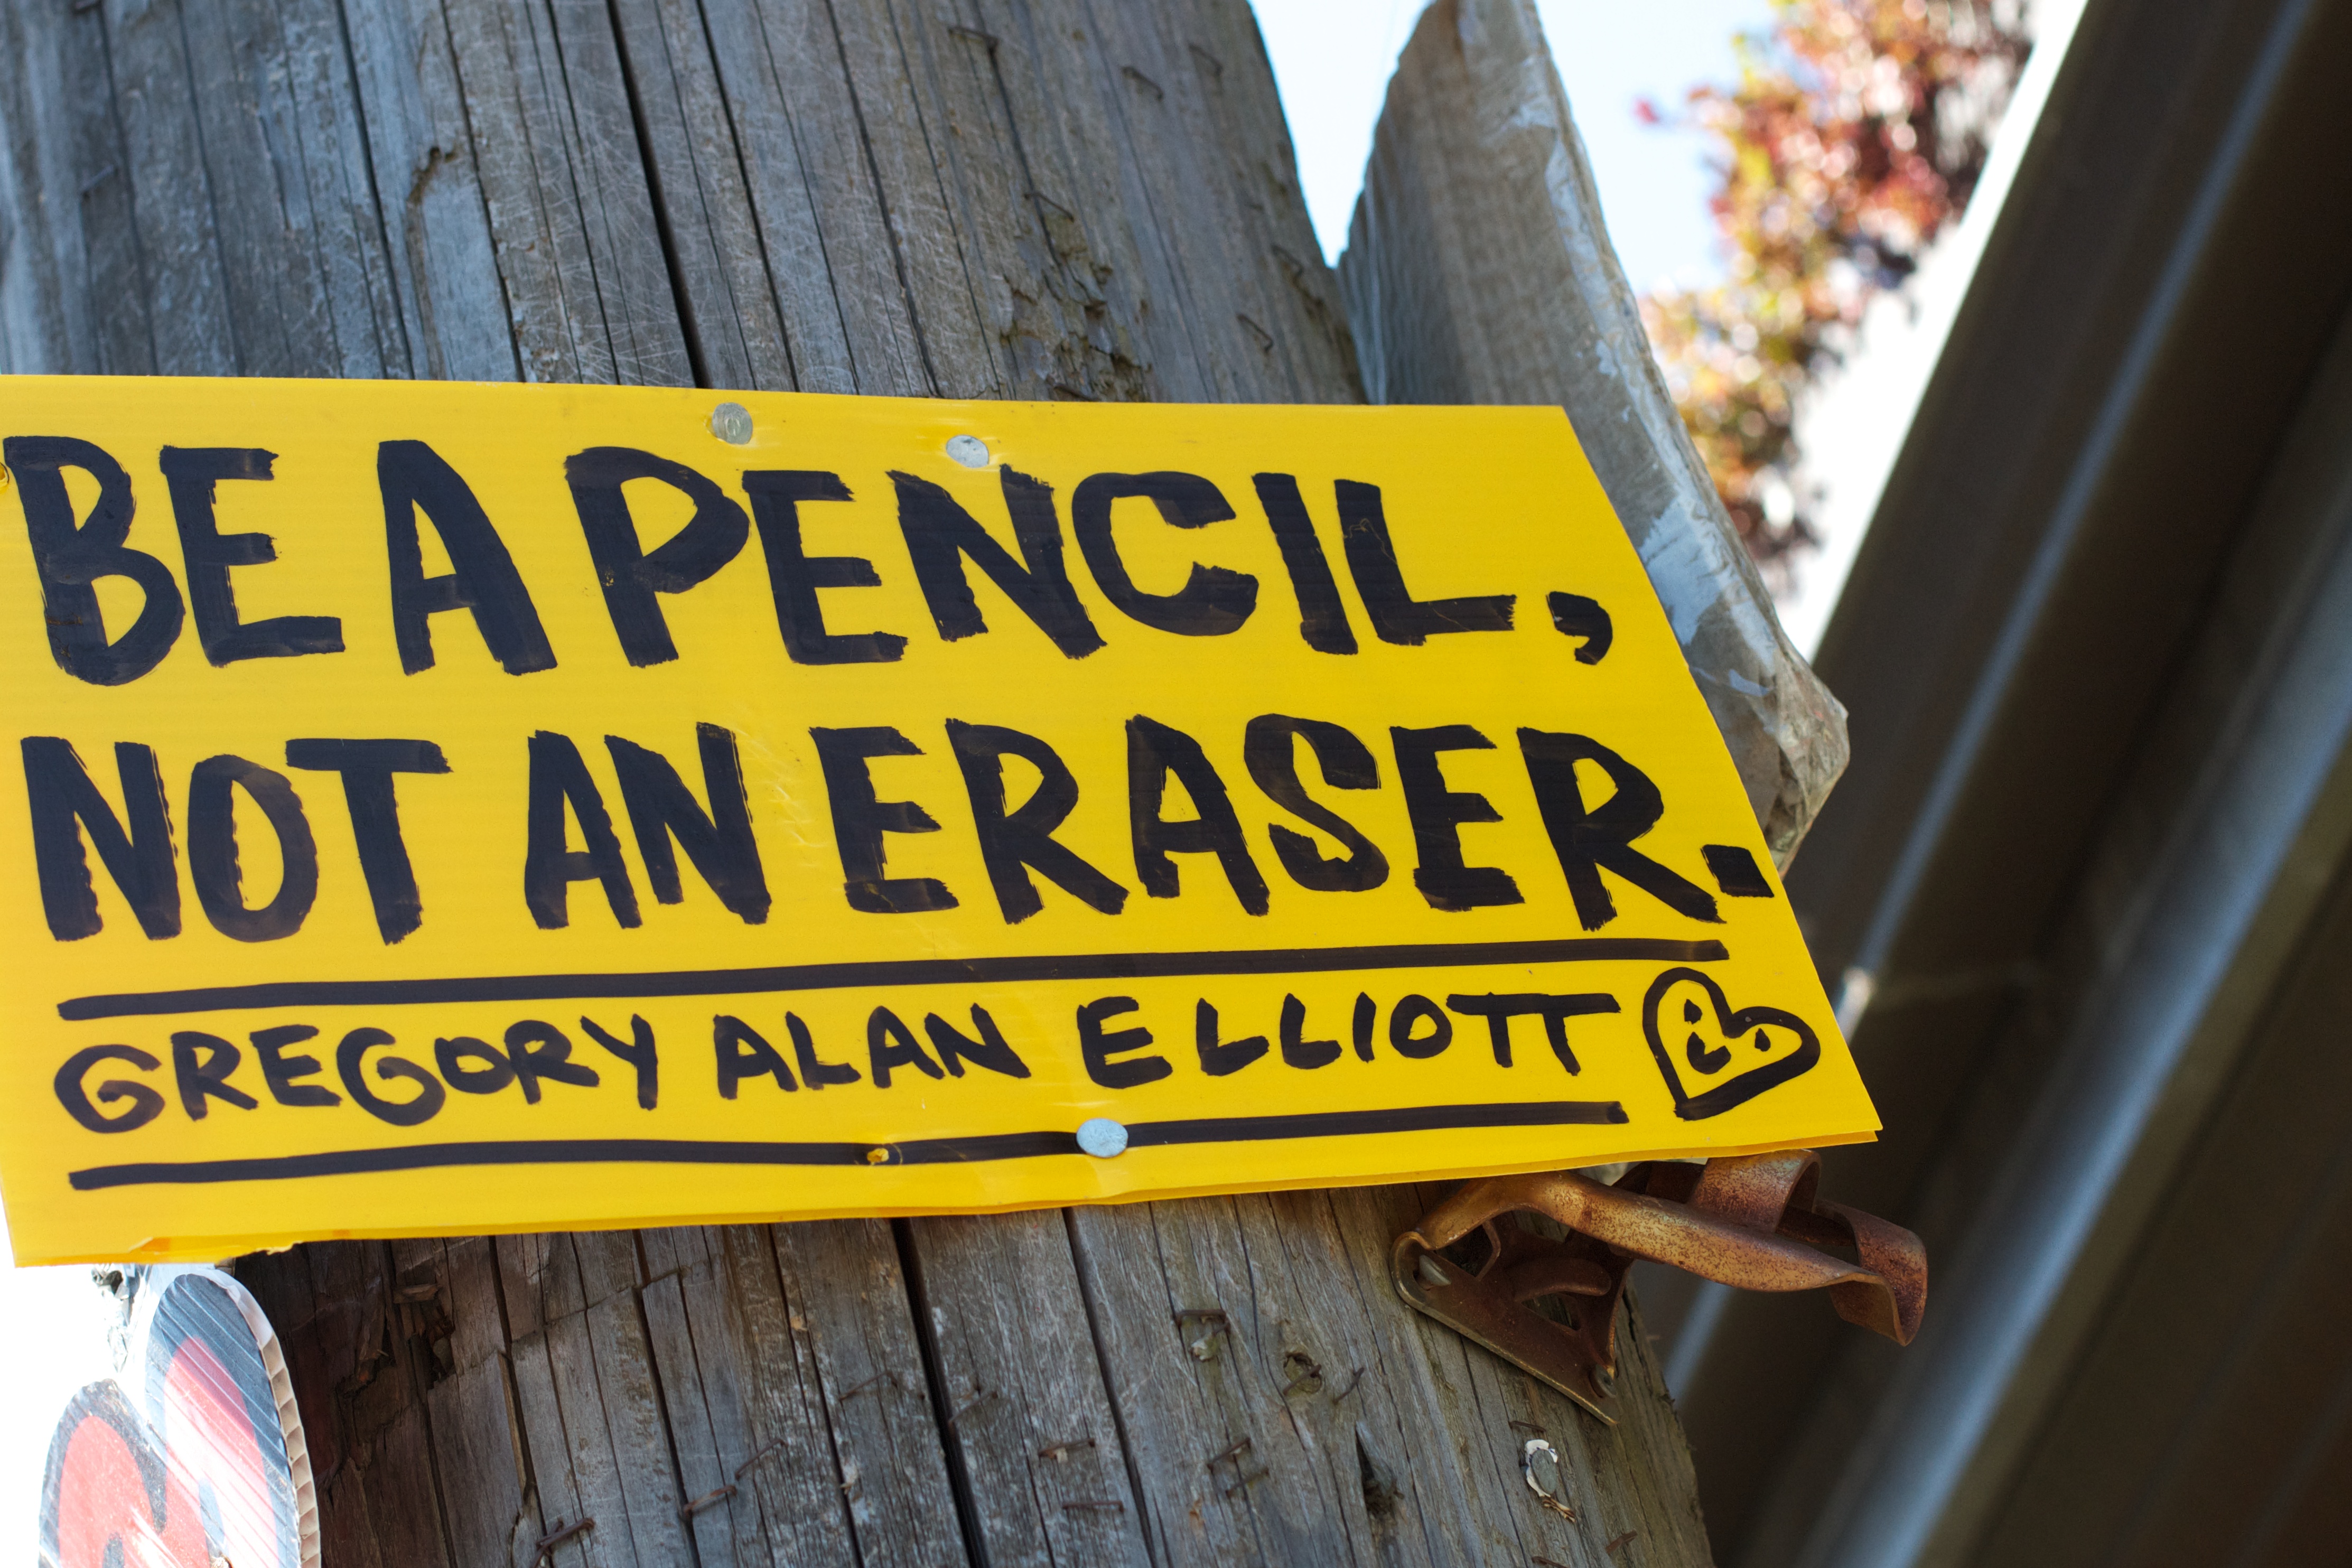
advertising, sign, banner, street sign, yellow